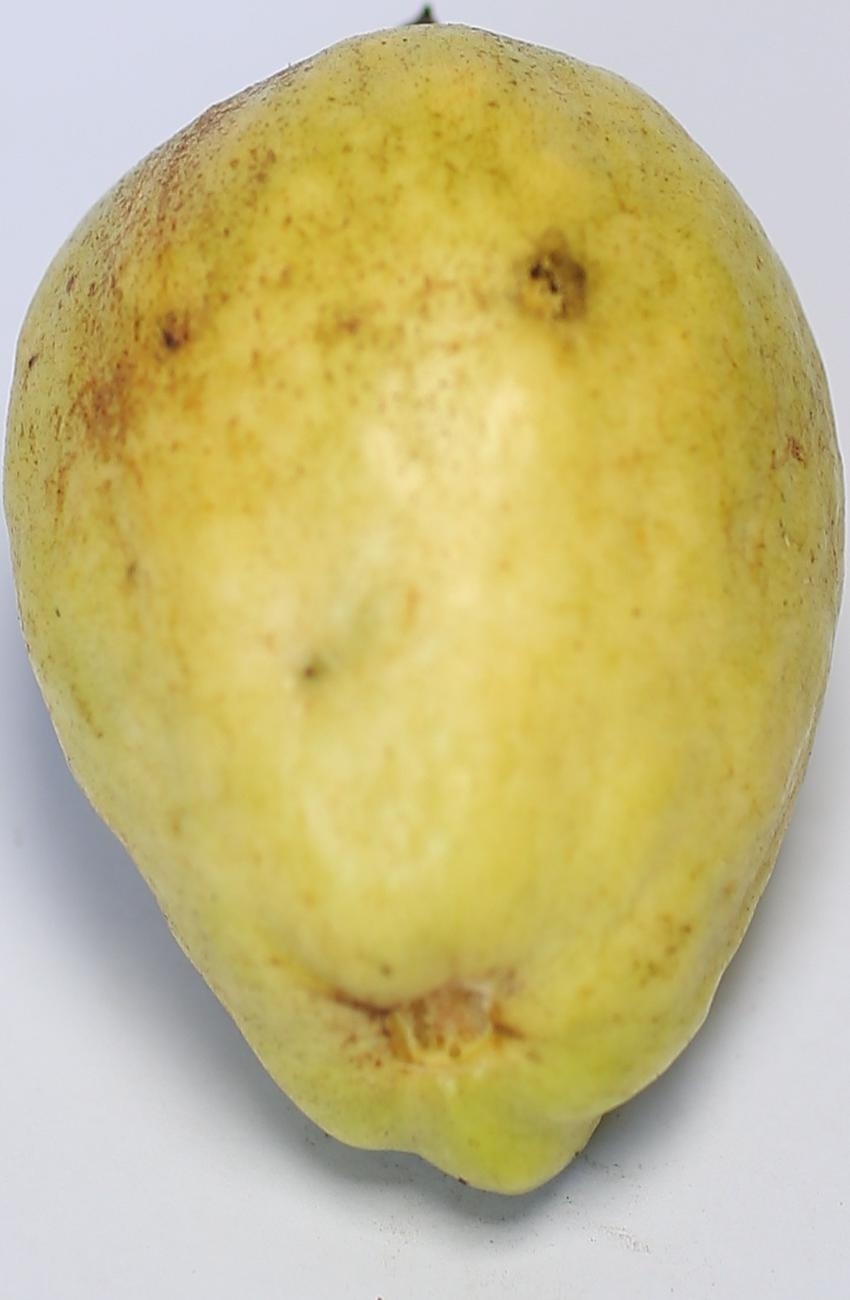
Maturity: ripe
Variety: thadhrami